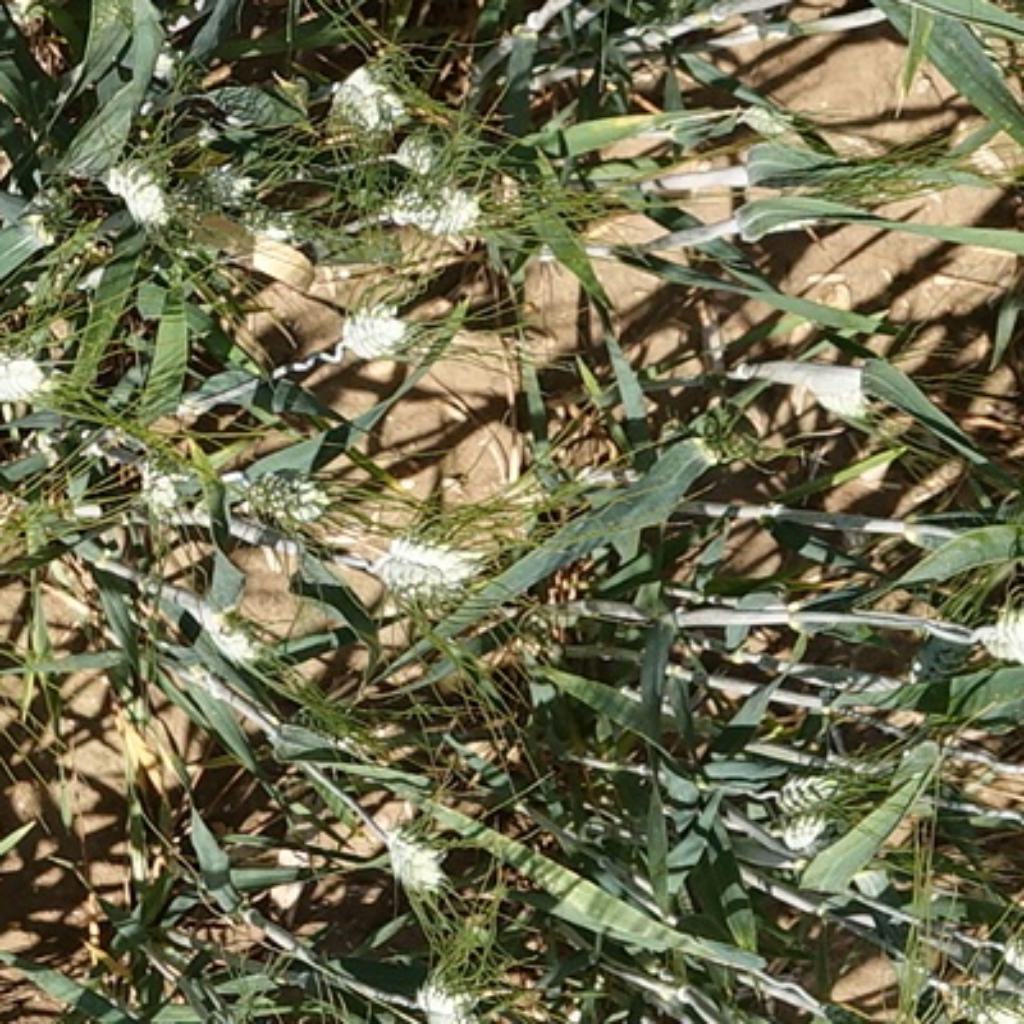
Country: France
Location: Gréoux
Wheat development stage: Filling